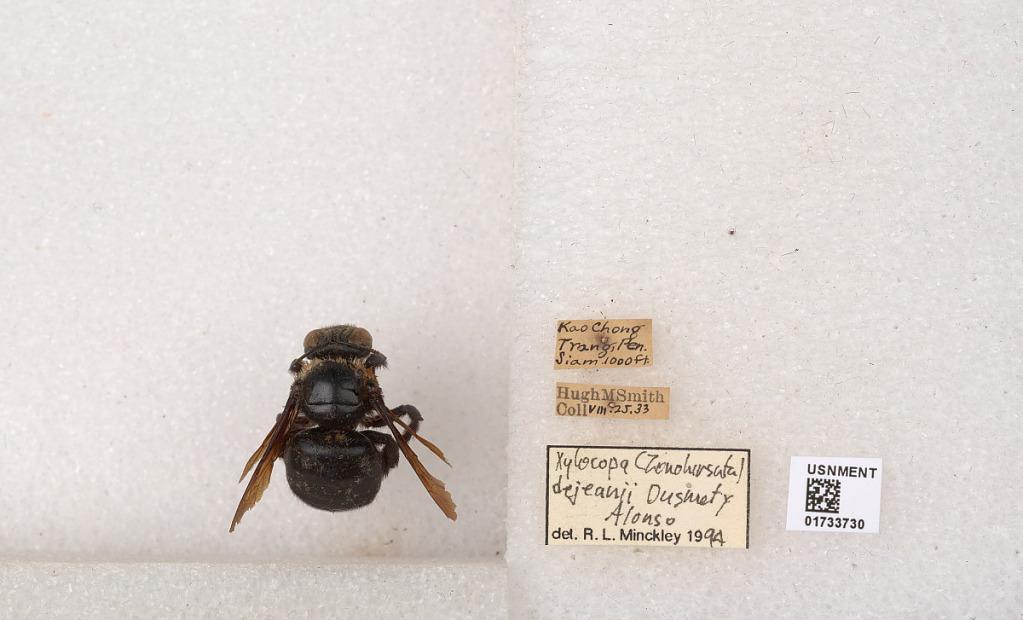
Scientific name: Xylocopa (Zonohirsuta) dejeanii dejeanii (Lepeletier)
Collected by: H. Smith
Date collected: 1933-8-25
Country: Thailand
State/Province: Trang
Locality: Kao Chong
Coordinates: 6.52725, 100.652